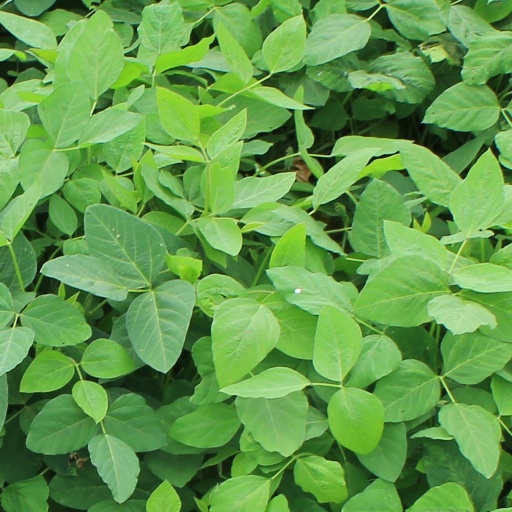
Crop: soybean